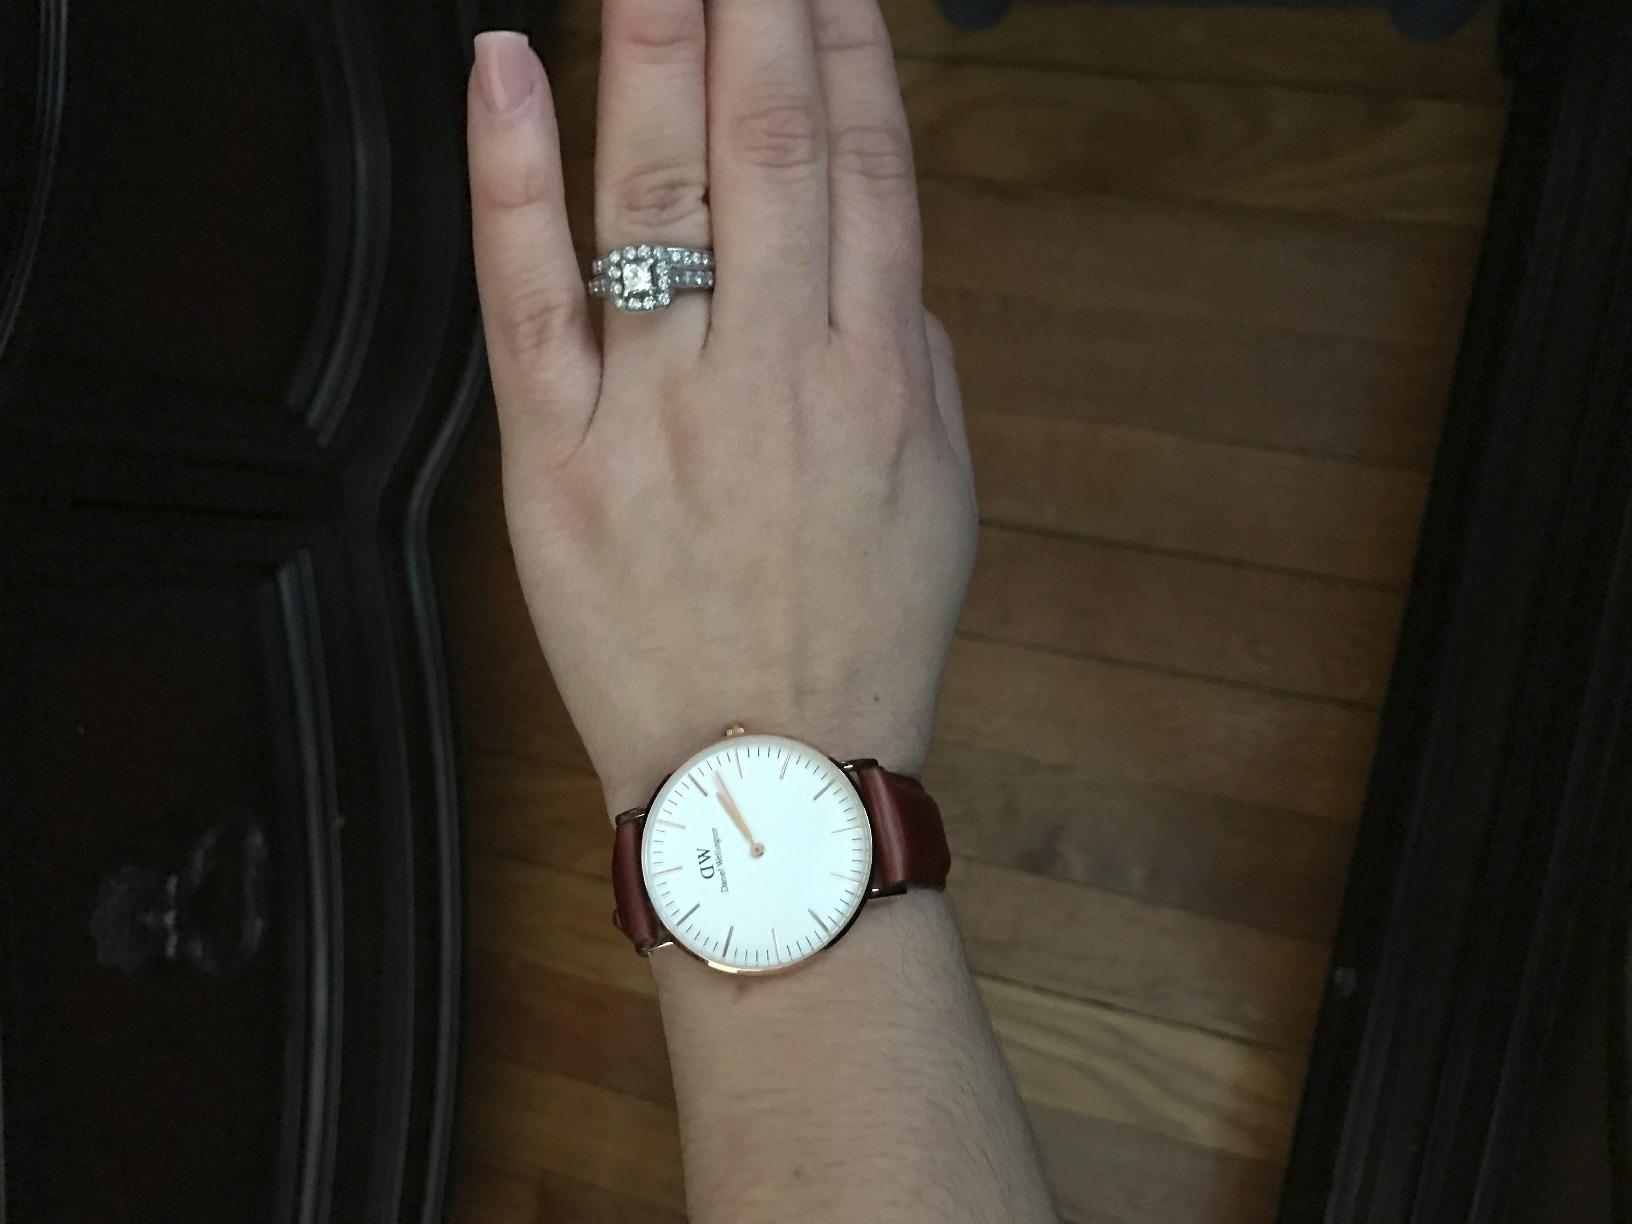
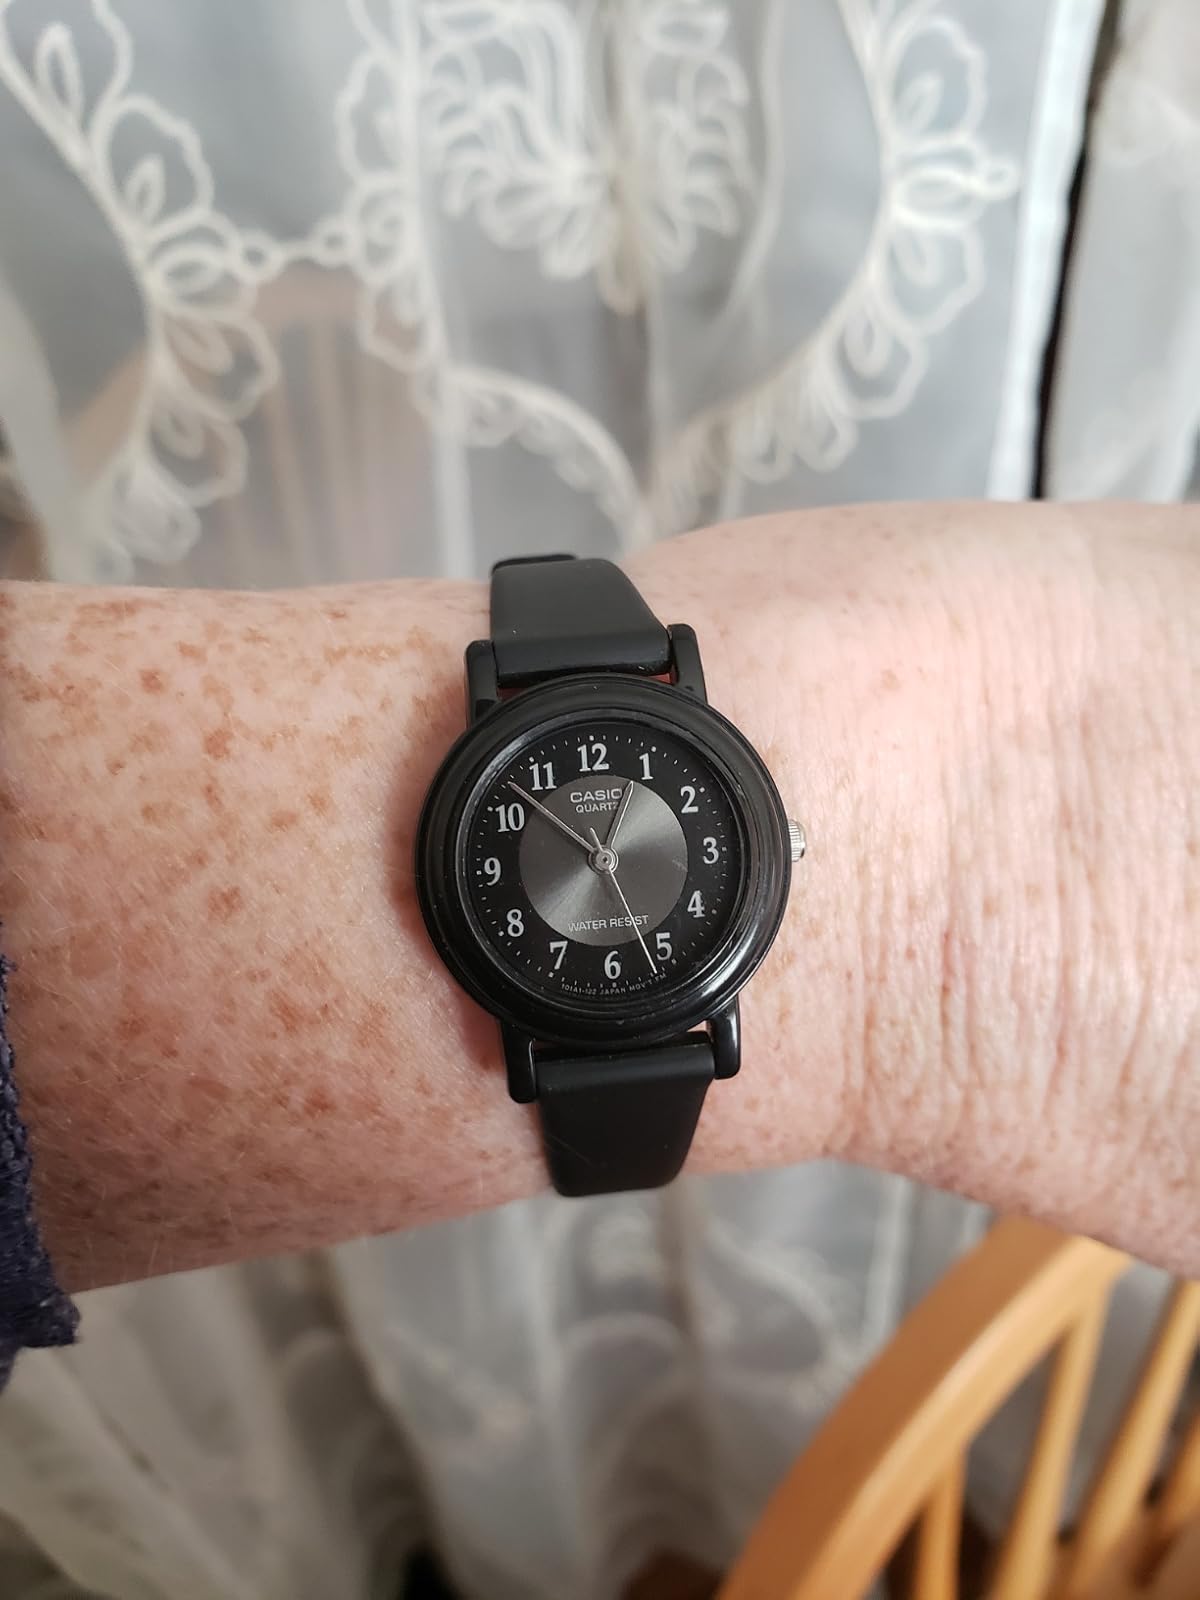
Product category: accessories_watch
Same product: no